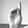
ASL letter: D